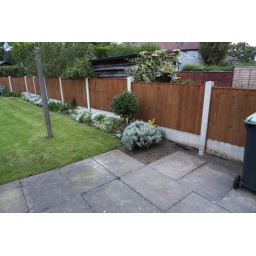
The old flower bed covered up and the patio extended to the fence, by Debs.